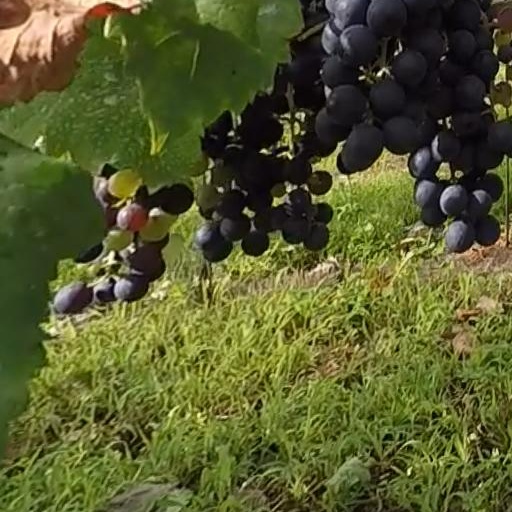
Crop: grape